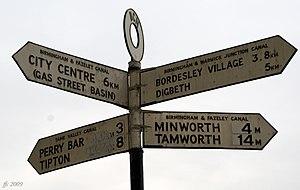
Birmingham (Royaume-Uni):